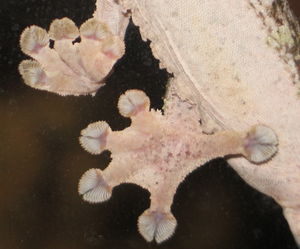
Les Gekkota, ou geckos, forment un infra-ordre de reptiles dont on rencontre les espèces dans de très nombreux pays.
Les geckos sont des reptiles, et plus précisément des squamates. Ils font partie du groupe d'animaux que l'on appelle « lézard » dans le langage courant.
Les setæ sont des poils microscopiques qui ont plusieurs fonctions, mécanoréception, protection, camouflage, communication, adhérence élevée avec divers supports.